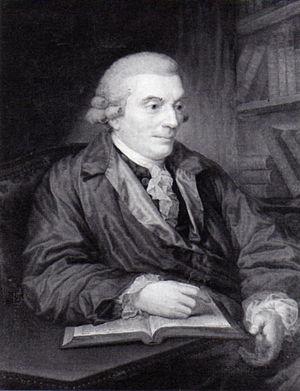
Johann Julius Walbaum est un médecin et un naturaliste allemand, né le 30 juin 1724 et mort le 21 août 1799.